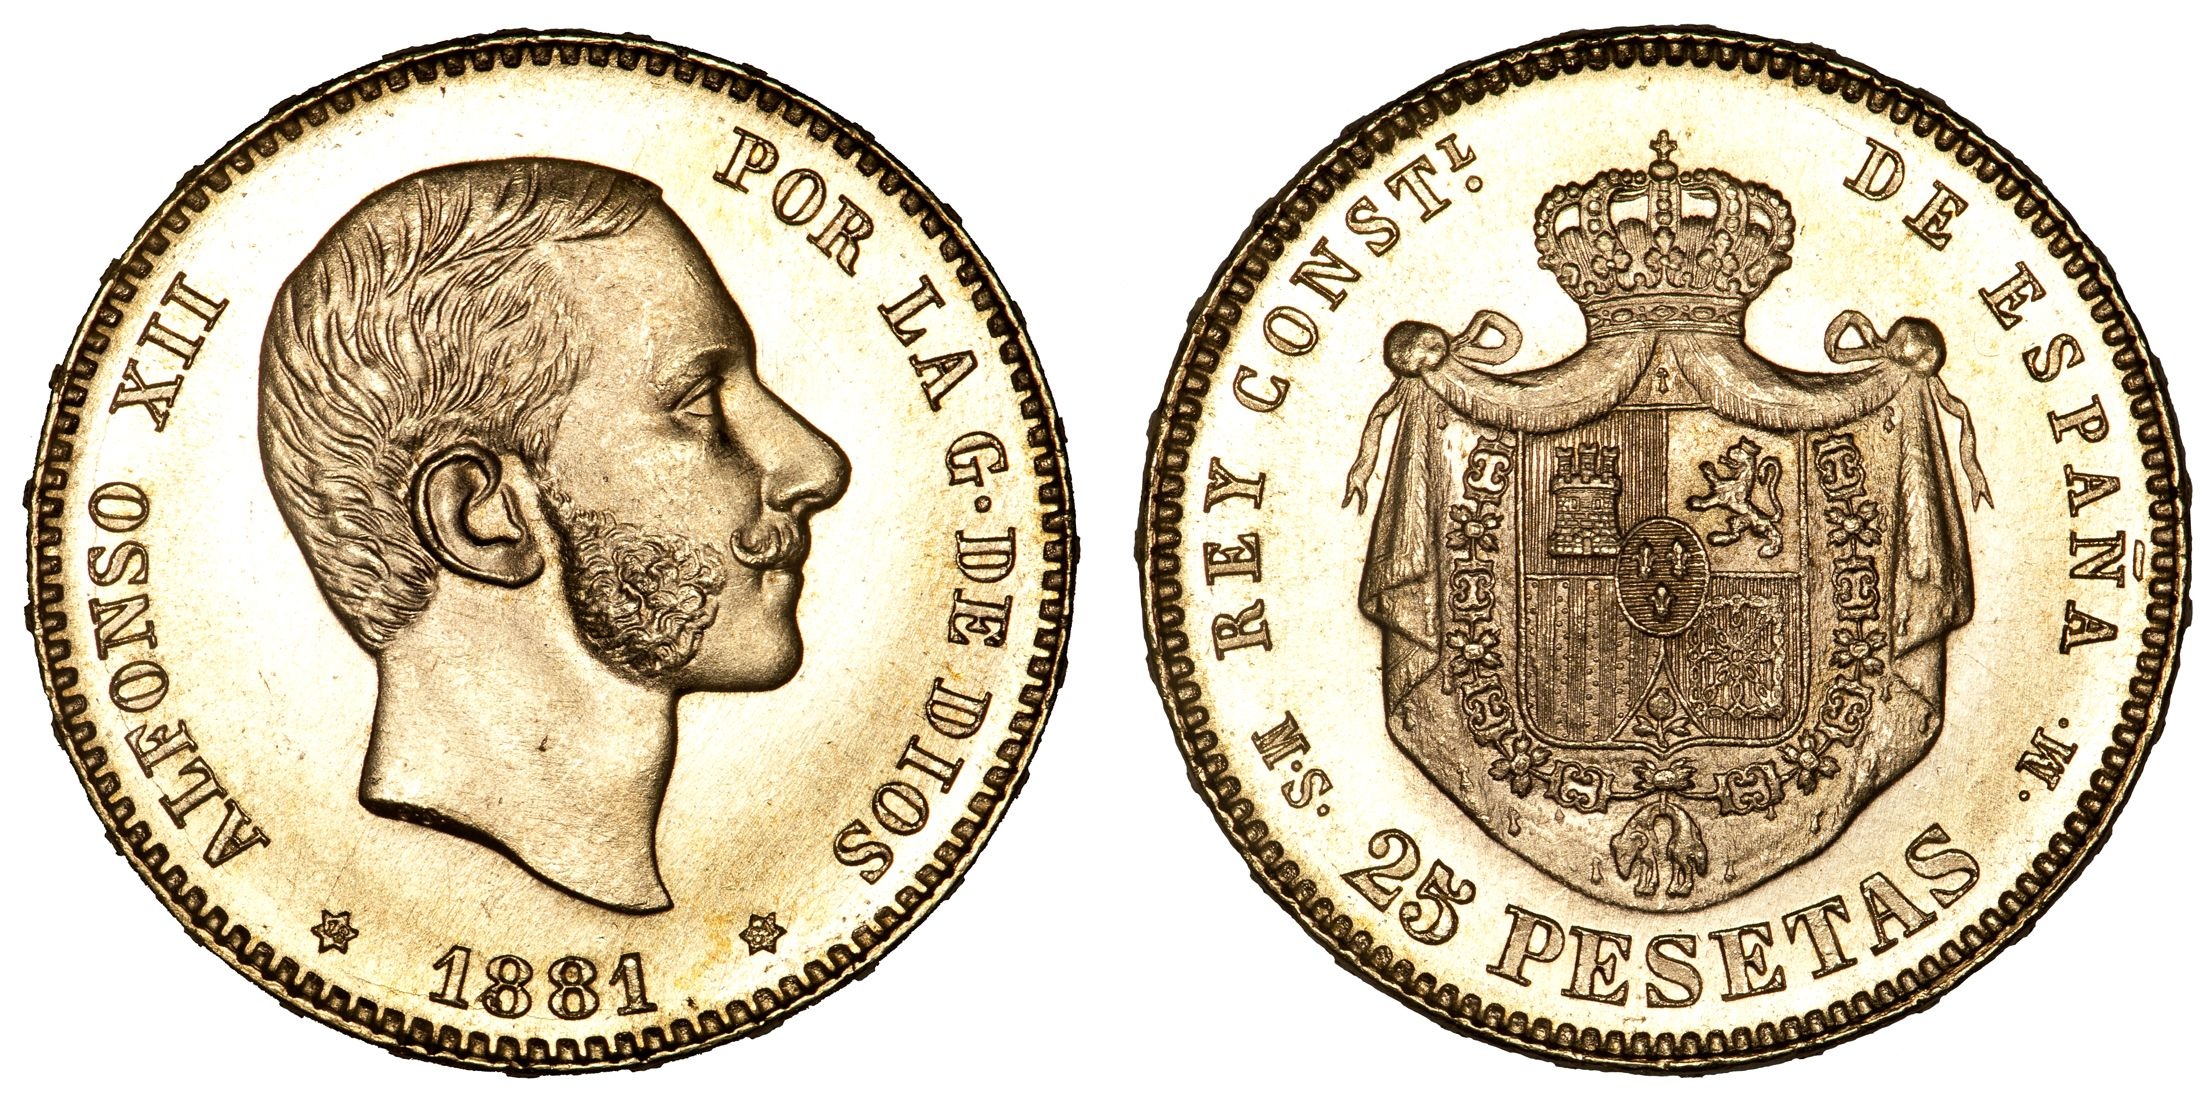
money, cash, currency, coin, banking, spanish, economy, buying, payment, financial, coins, finance, pesetas, shooping, provisional, alfonso, xii